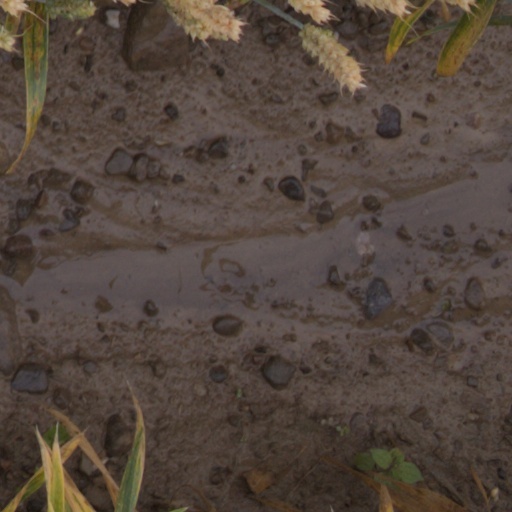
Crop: wheat